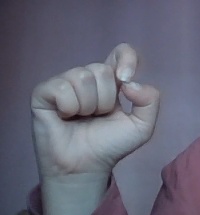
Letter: fa